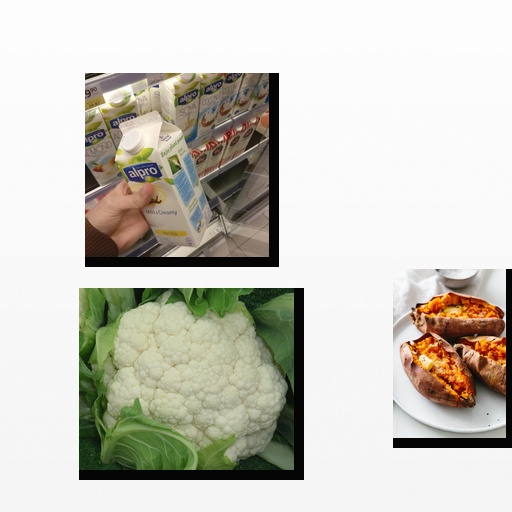
Food items: cauliflower, soyghurt, sweet_potato